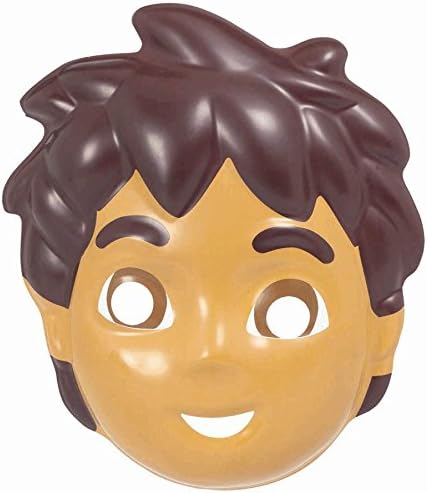
amscan vac Form mask go Diego go
Category: Toys & Games
vac form mask go diego go
Features: - Party Supplies | - Party Supplies